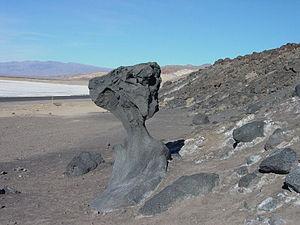
Le parc national de la vallée de la Mort est situé à l'est de la Sierra Nevada, en Californie, et s'étend en partie sur le Nevada. Avec plus de 13 600 km², ce parc de zone aride, intégralement situé dans le désert des Mojaves, est l'un des plus grands parcs nationaux américains.